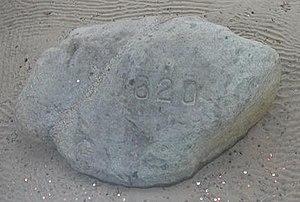
Cet article recense les blocs erratiques.
Plymouth Rock est le lieu supposé du Massachusetts, où le 21 novembre 1620, William Bradford et les pèlerins du Mayflower accostèrent pour fonder la colonie de Plymouth et la ville bleue.